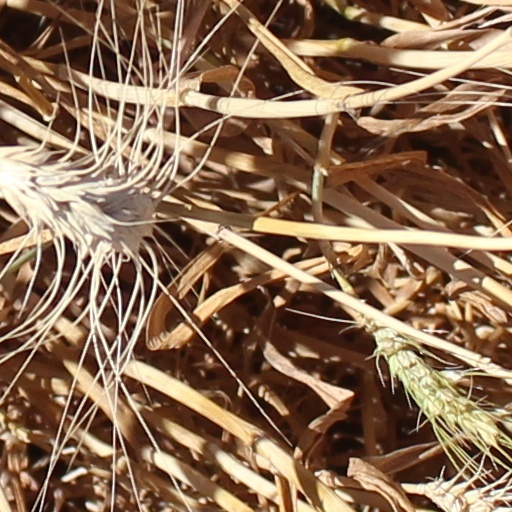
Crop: wheat